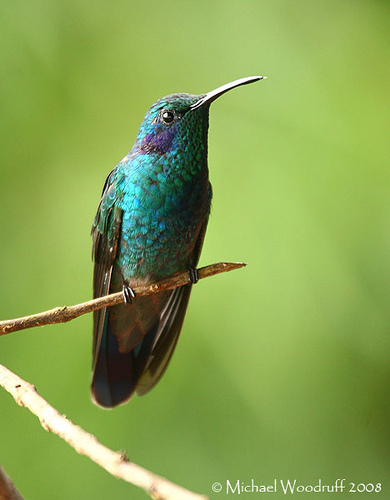
the small bird is green with purple markings and has a needle shaped nose.
small teal bird with purple cheek patch, black wings, and a long black beak.
the brightly colored bird has a long pointed bill and blue cheeks.
this bird is has different colors on it's fur and has a long beak.
this bird is green with blue near its head and has a long, pointy beak.
this beautiful blueish bird has purple cheek patch with long beak and black eyes.
this bird has a long beak and is a beautiful turquoise color in the breast and head area.
this particular bird has a belly that is blue and has purple cheek patches
this bird is green with blue and has a long, pointy beak.
a small colorful bird with a long curved beak.
Species: Green Violetear